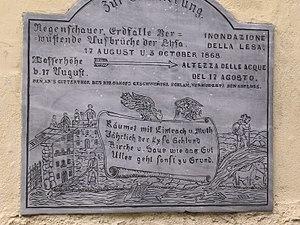
Gressoney-Saint-Jean est une commune italienne alpine de la région Vallée d'Aoste.